Sayo Hayakawa

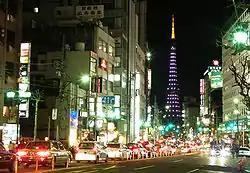
Roppongi

After moving to Tokyo, Hayakawa began working at a high-class Roppongi hostess club, Piano, and rose to the club's second-ranked hostess within two months. She then moved to Ginza and was hired by a newly opened high-class hostess club, Bisser, at the age of 22, where her colleagues were like "future actresses" and "girls whose faces could often be seen on magazines" and the customers were the likes of overly-wealthy businessmen, overly-wealthy professional criminals, and so on. The club, Bisser, did not publicize performance data of hostesses, but she could have been one of the best at the club until she left Ginza and moved to Shinjuku at the age of 23.